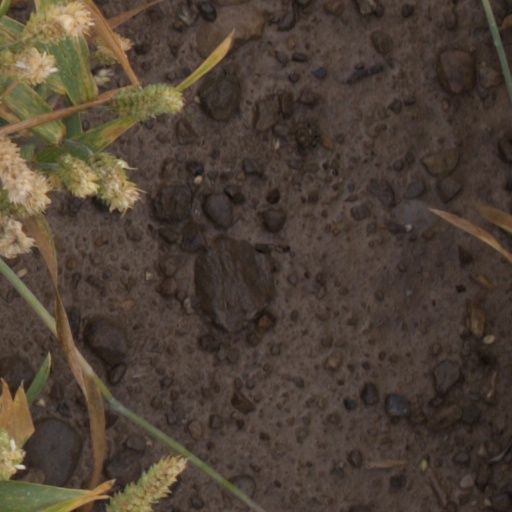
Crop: wheat